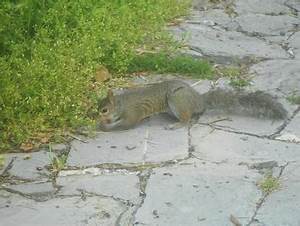
Label: scoiattolo